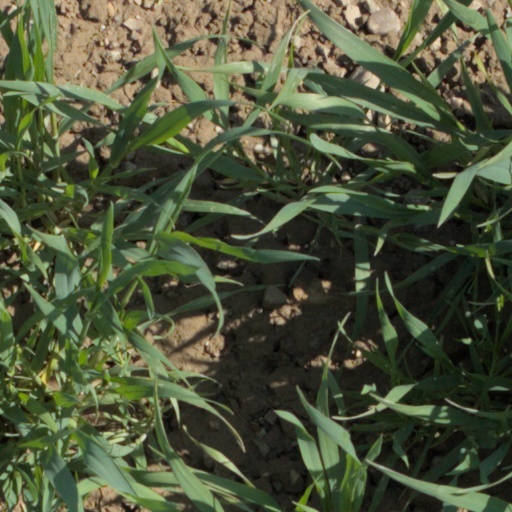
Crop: wheat